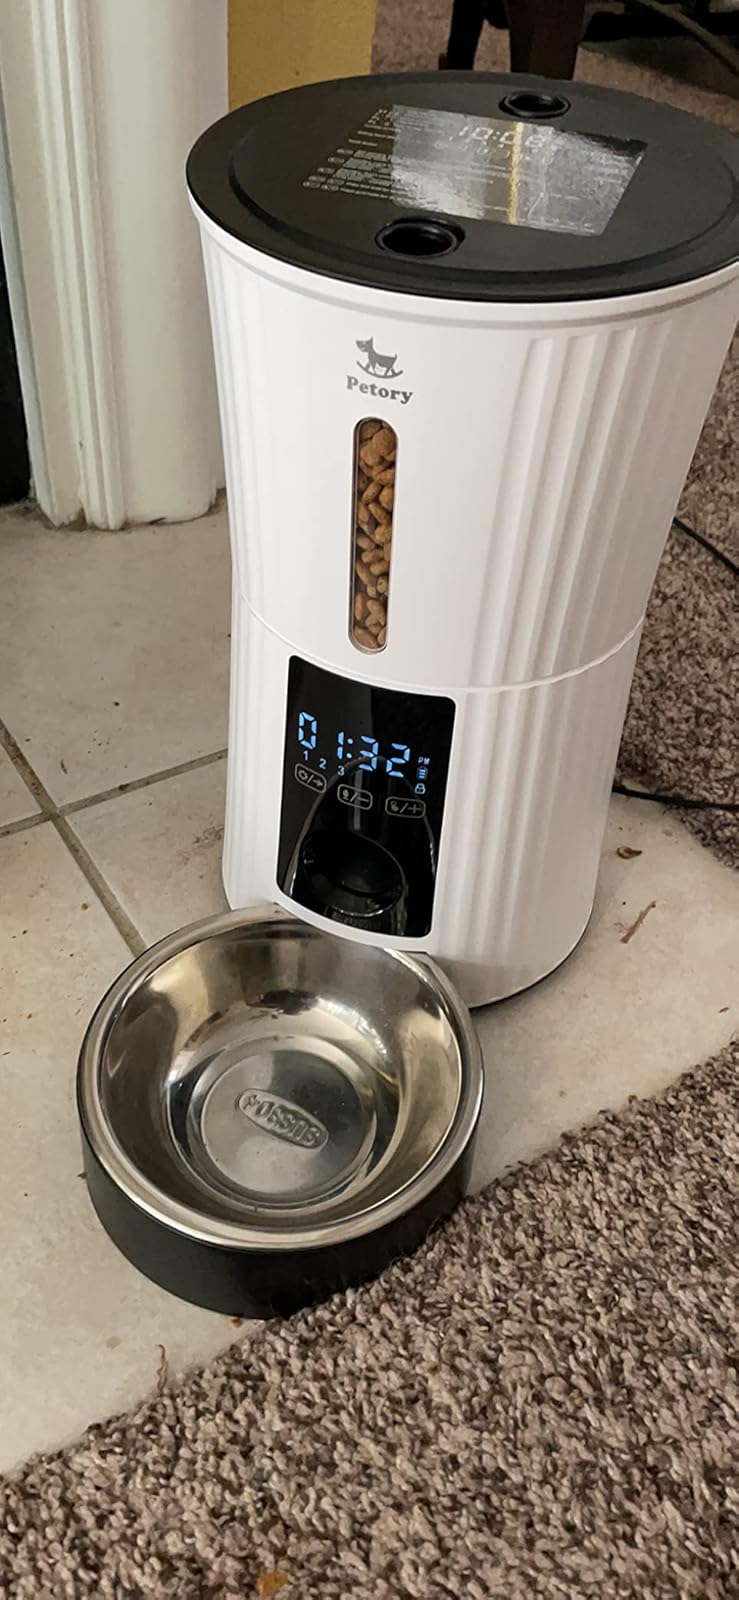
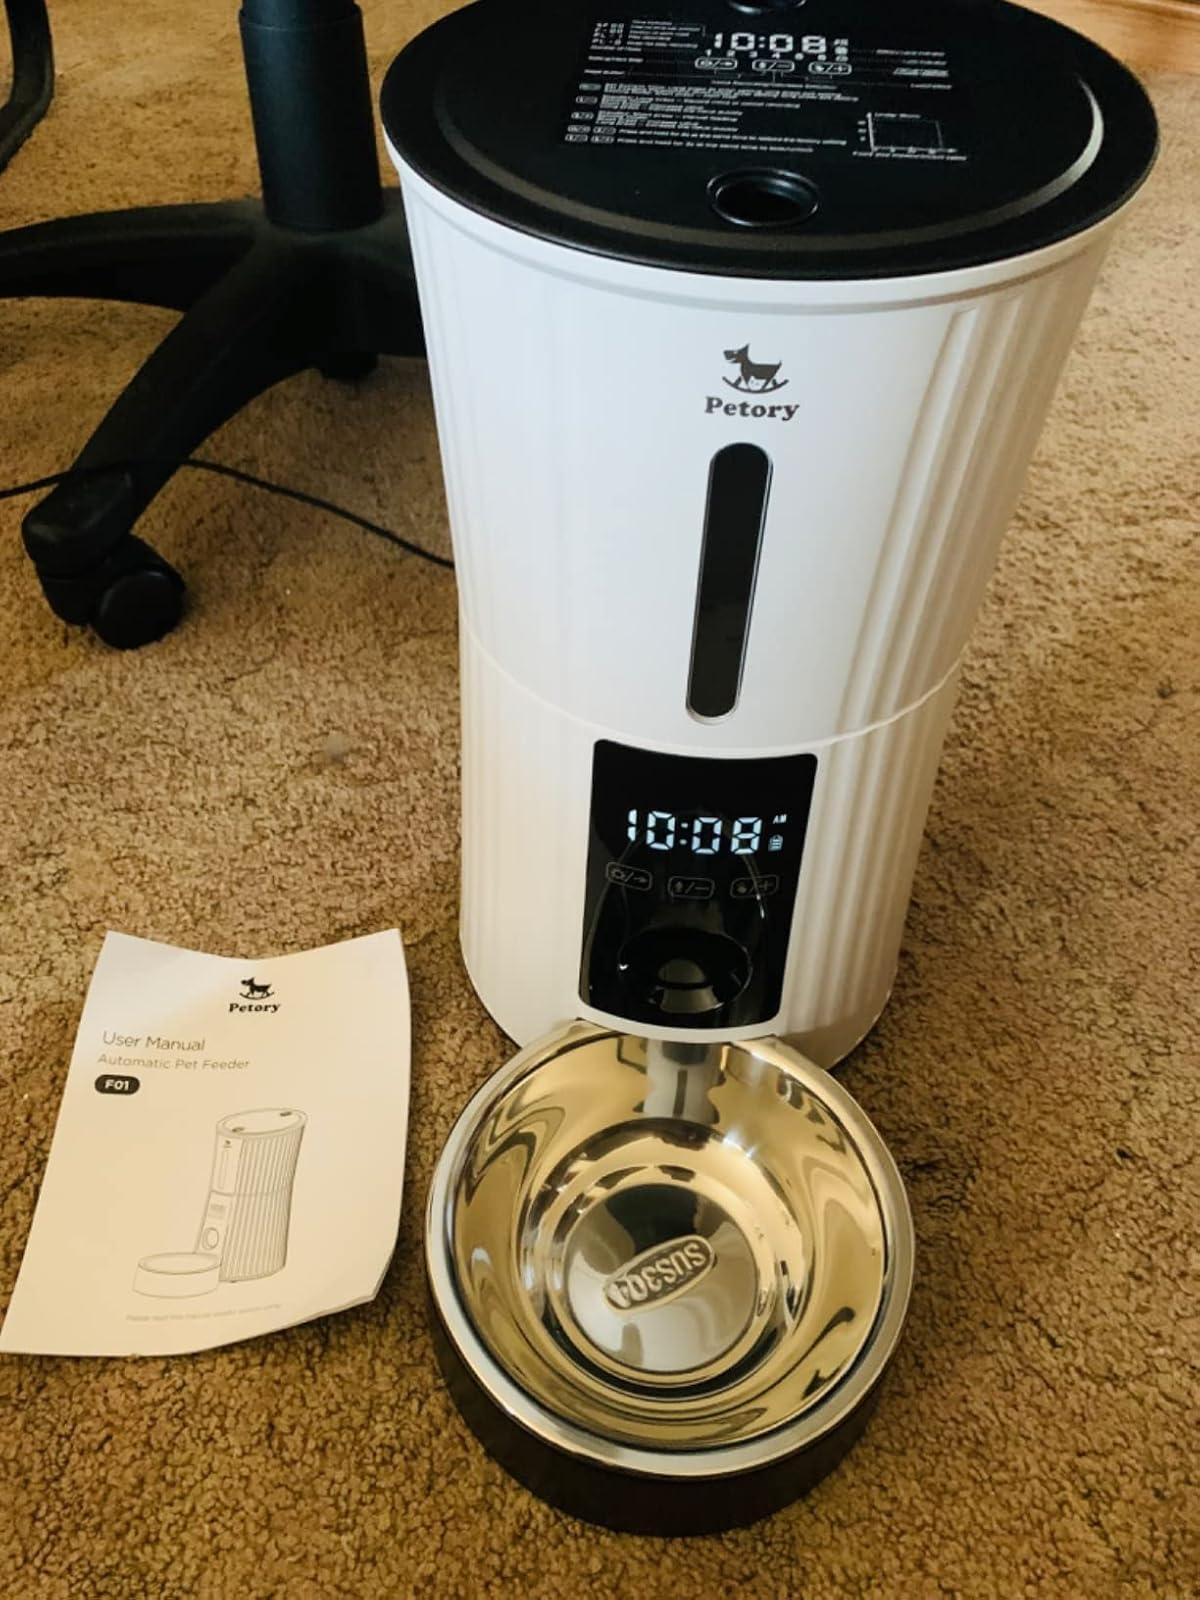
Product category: items_feeder
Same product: yes